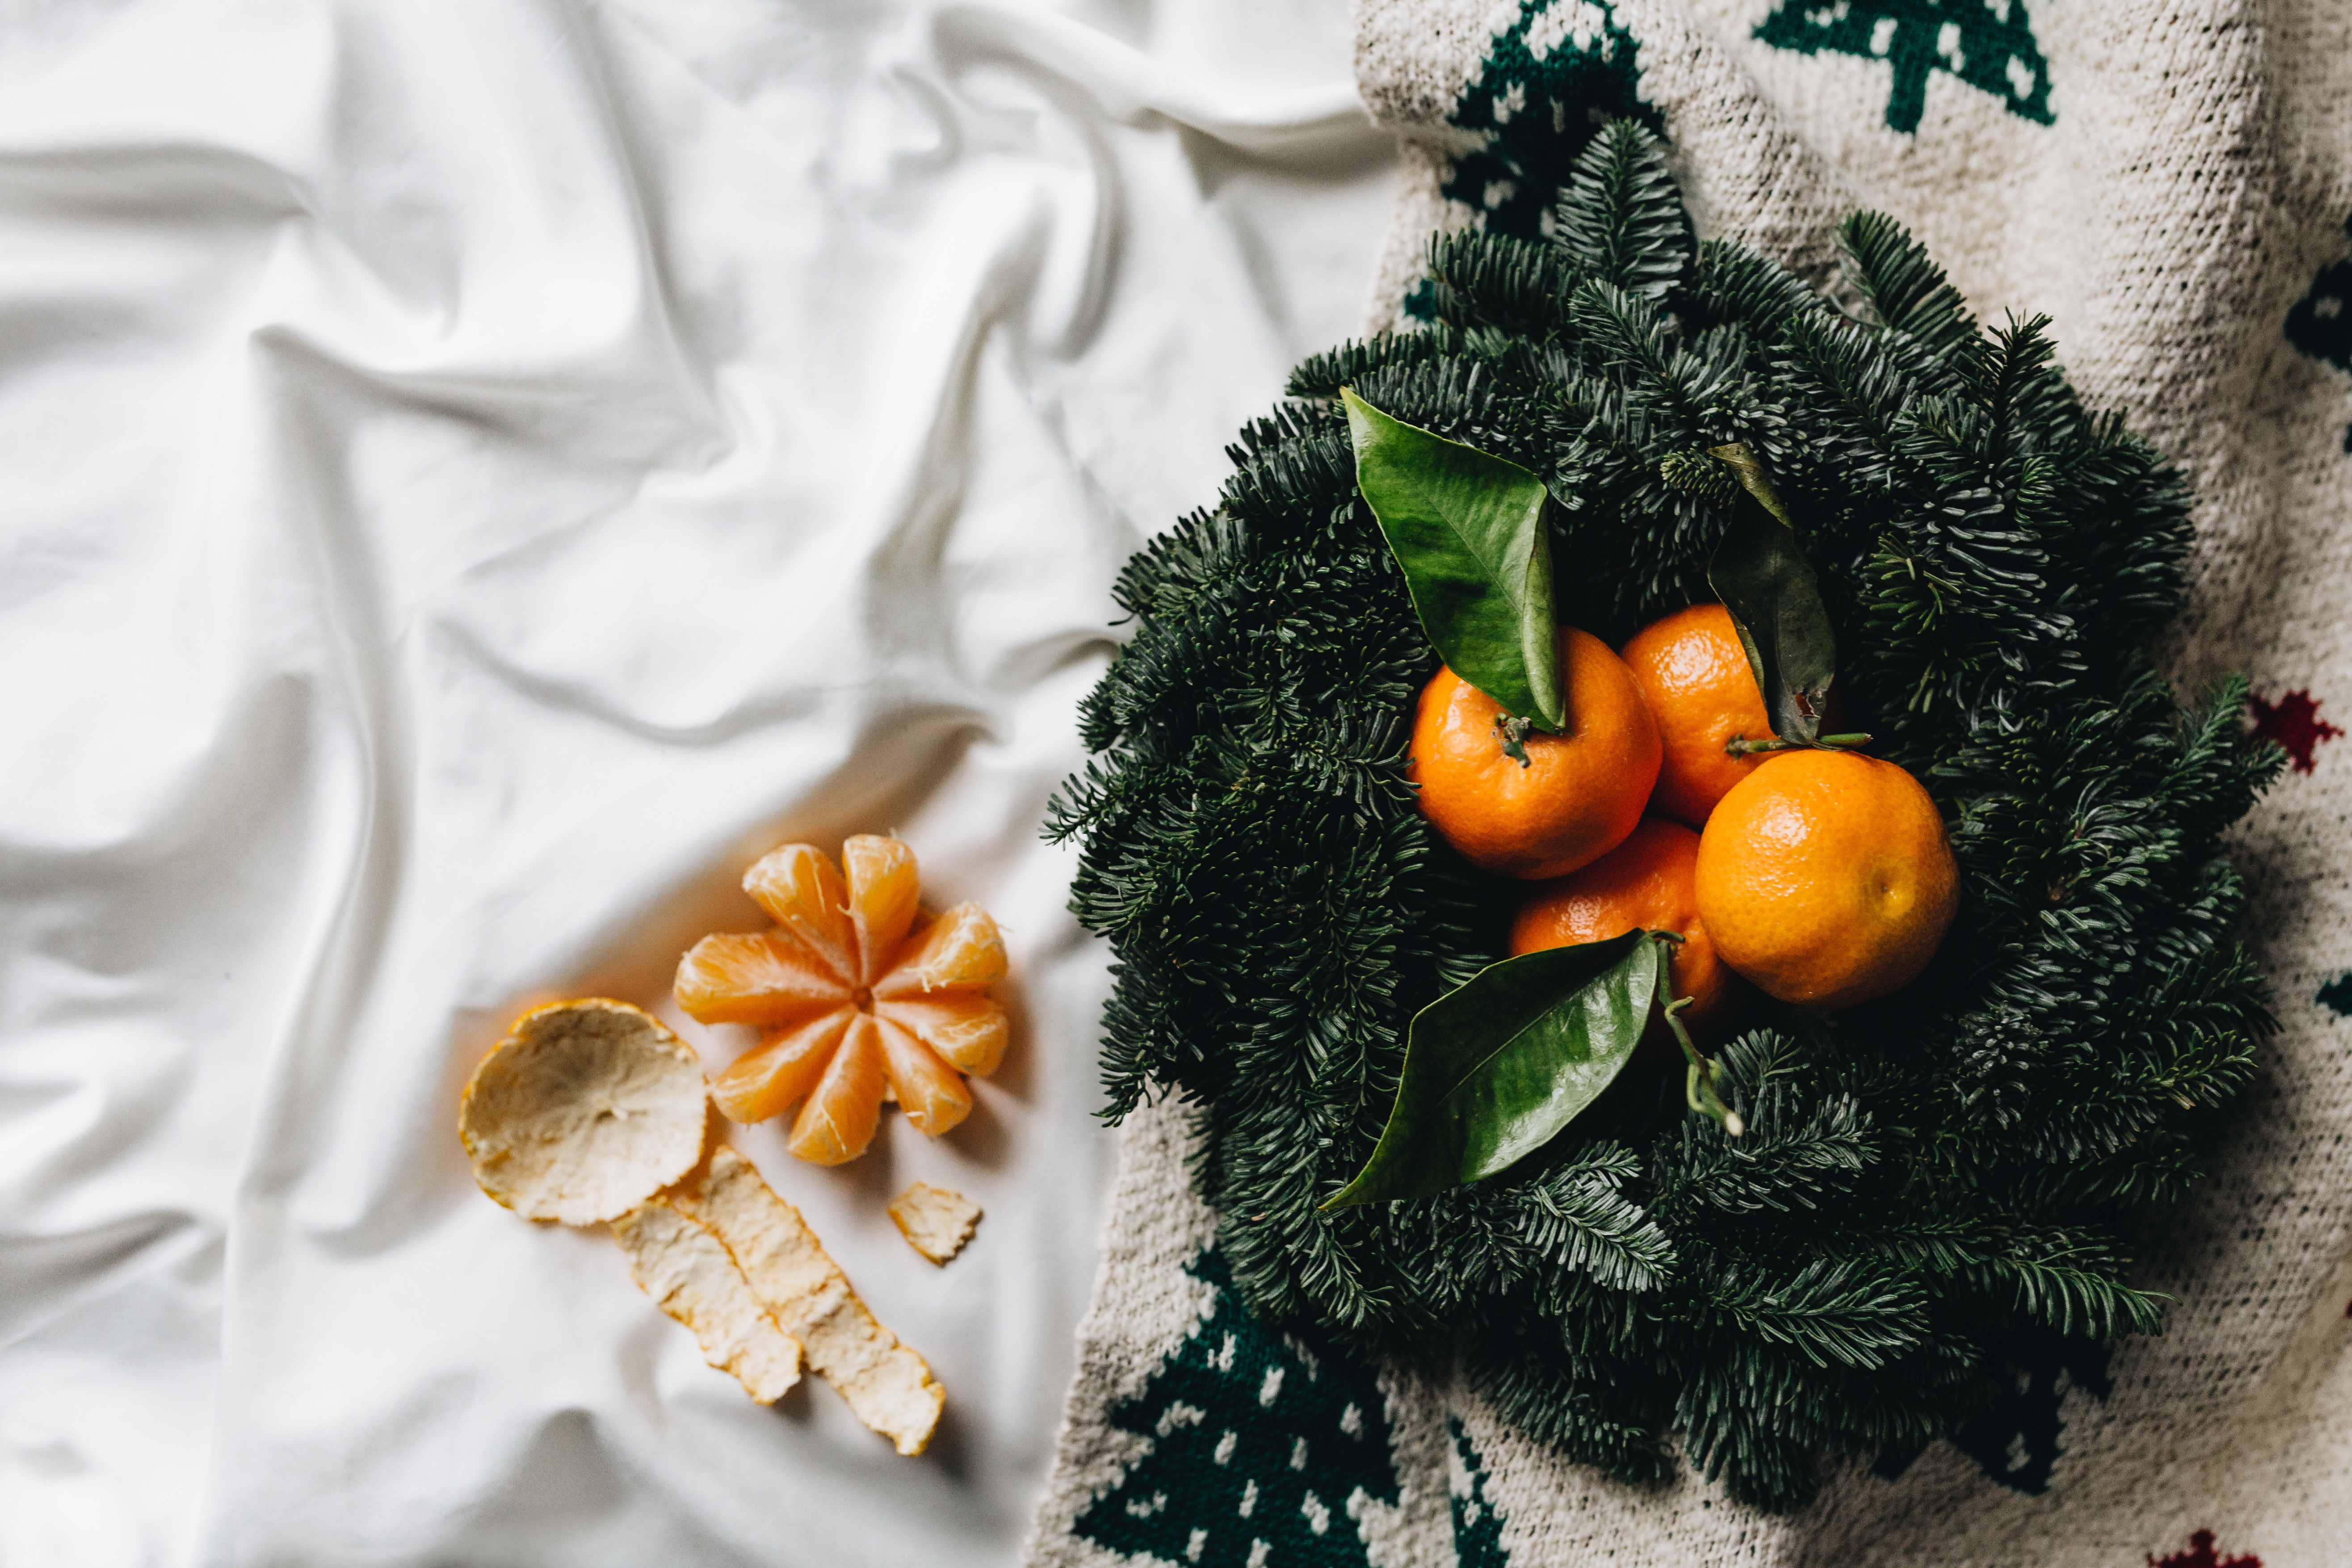
vegetarian food, plant, tangerine, food, christmas decoration, citrus, branch, clementine, christmas ornament, christmas, fruit, still life photography, orange, vascular plant, still life, flower, floristry, vegetable, interior design, herb